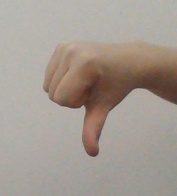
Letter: waw